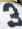
Number: 3